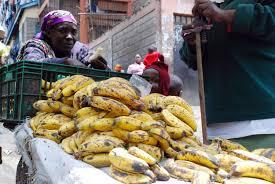
Mama mchuuzi wa matunda akiwa sokoni au barabarani akiuza ndizi. Ndizi zimepangwa kwa wingi juu ya meza au jukwaa lililofunikwa kitambaa na karibu kuna krate ya plastiki ya kijani iliyojazwa pia na ndizi.